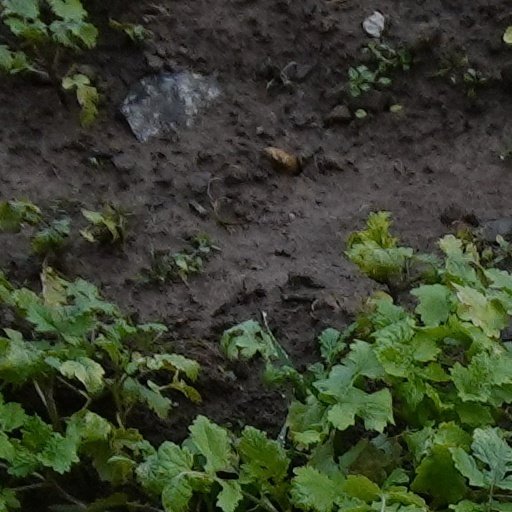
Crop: wheat